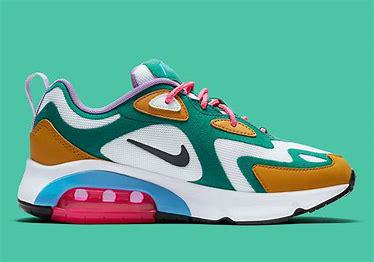
Brand: Nike
Model: Air Max 200